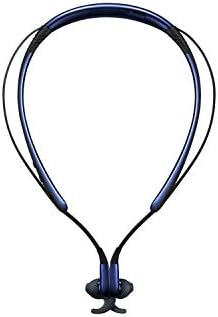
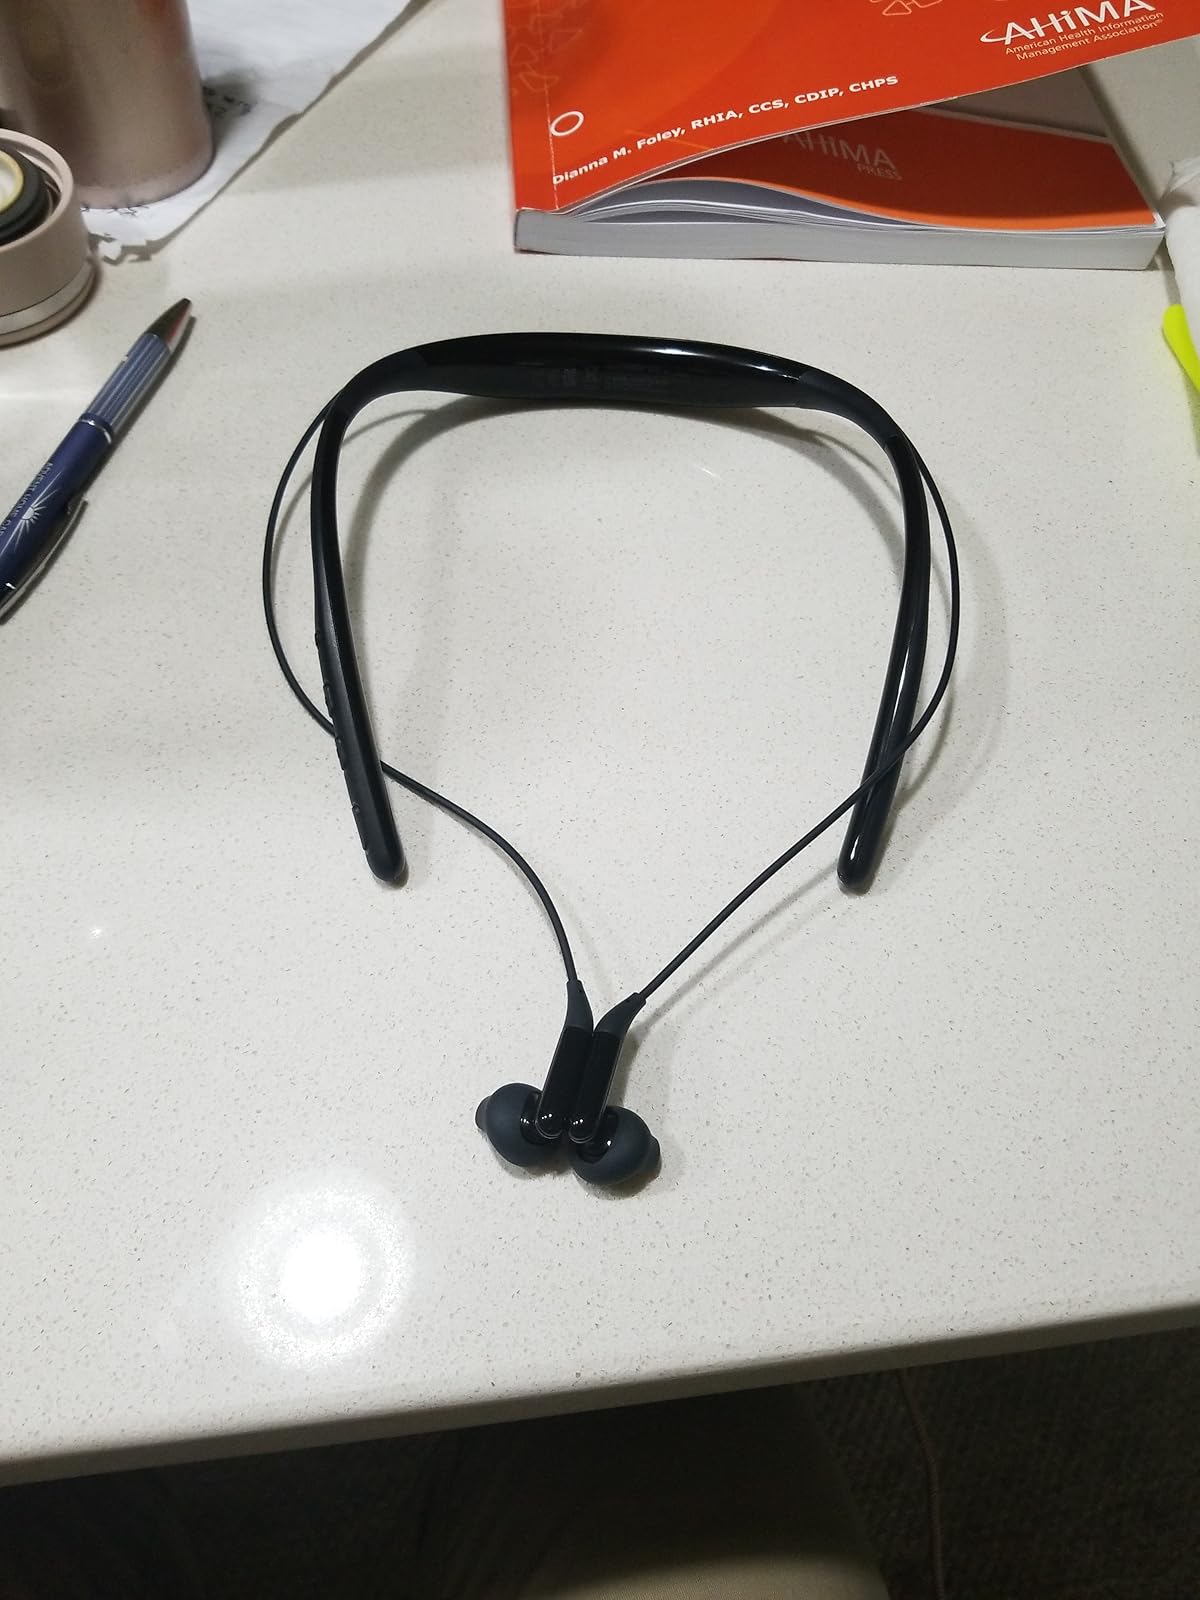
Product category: headphones
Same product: yes